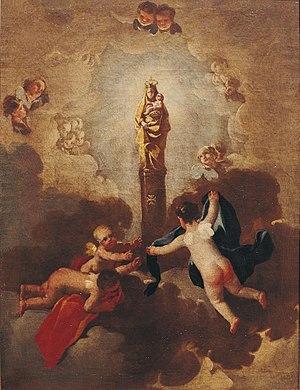
L’œuvre de Francisco De Goya commence approximativement en 1771 avec ses premières fresques pour la basilique du Pilar à Saragosse et termine en 1827 avec ses dernières toiles, dont la Laitière de Bordeaux. Durant ces années, le peintre produisit environ 700 peintures, 280 gravures et plusieurs milliers de dessins.
La Vierge du Pilier est une peinture à l'huile à motif religieux peinte par Francisco de Goya durant ses premières années comme peintre à Saragosse. Elle est conservée au musée de Saragosse.
Les peintures religieuses de Goya sont l'ensemble des peintures et fresques réalisées par Francisco de Goya au début de sa carrière, à Saragosse puis lors de son voyage en Italie et enfin pour ses premières commandes à Madrid.